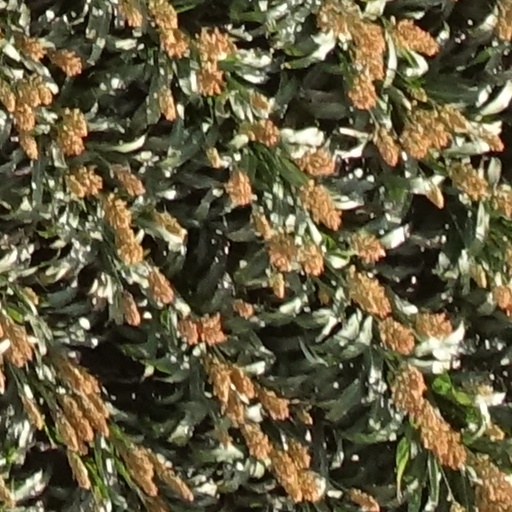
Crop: sorghum